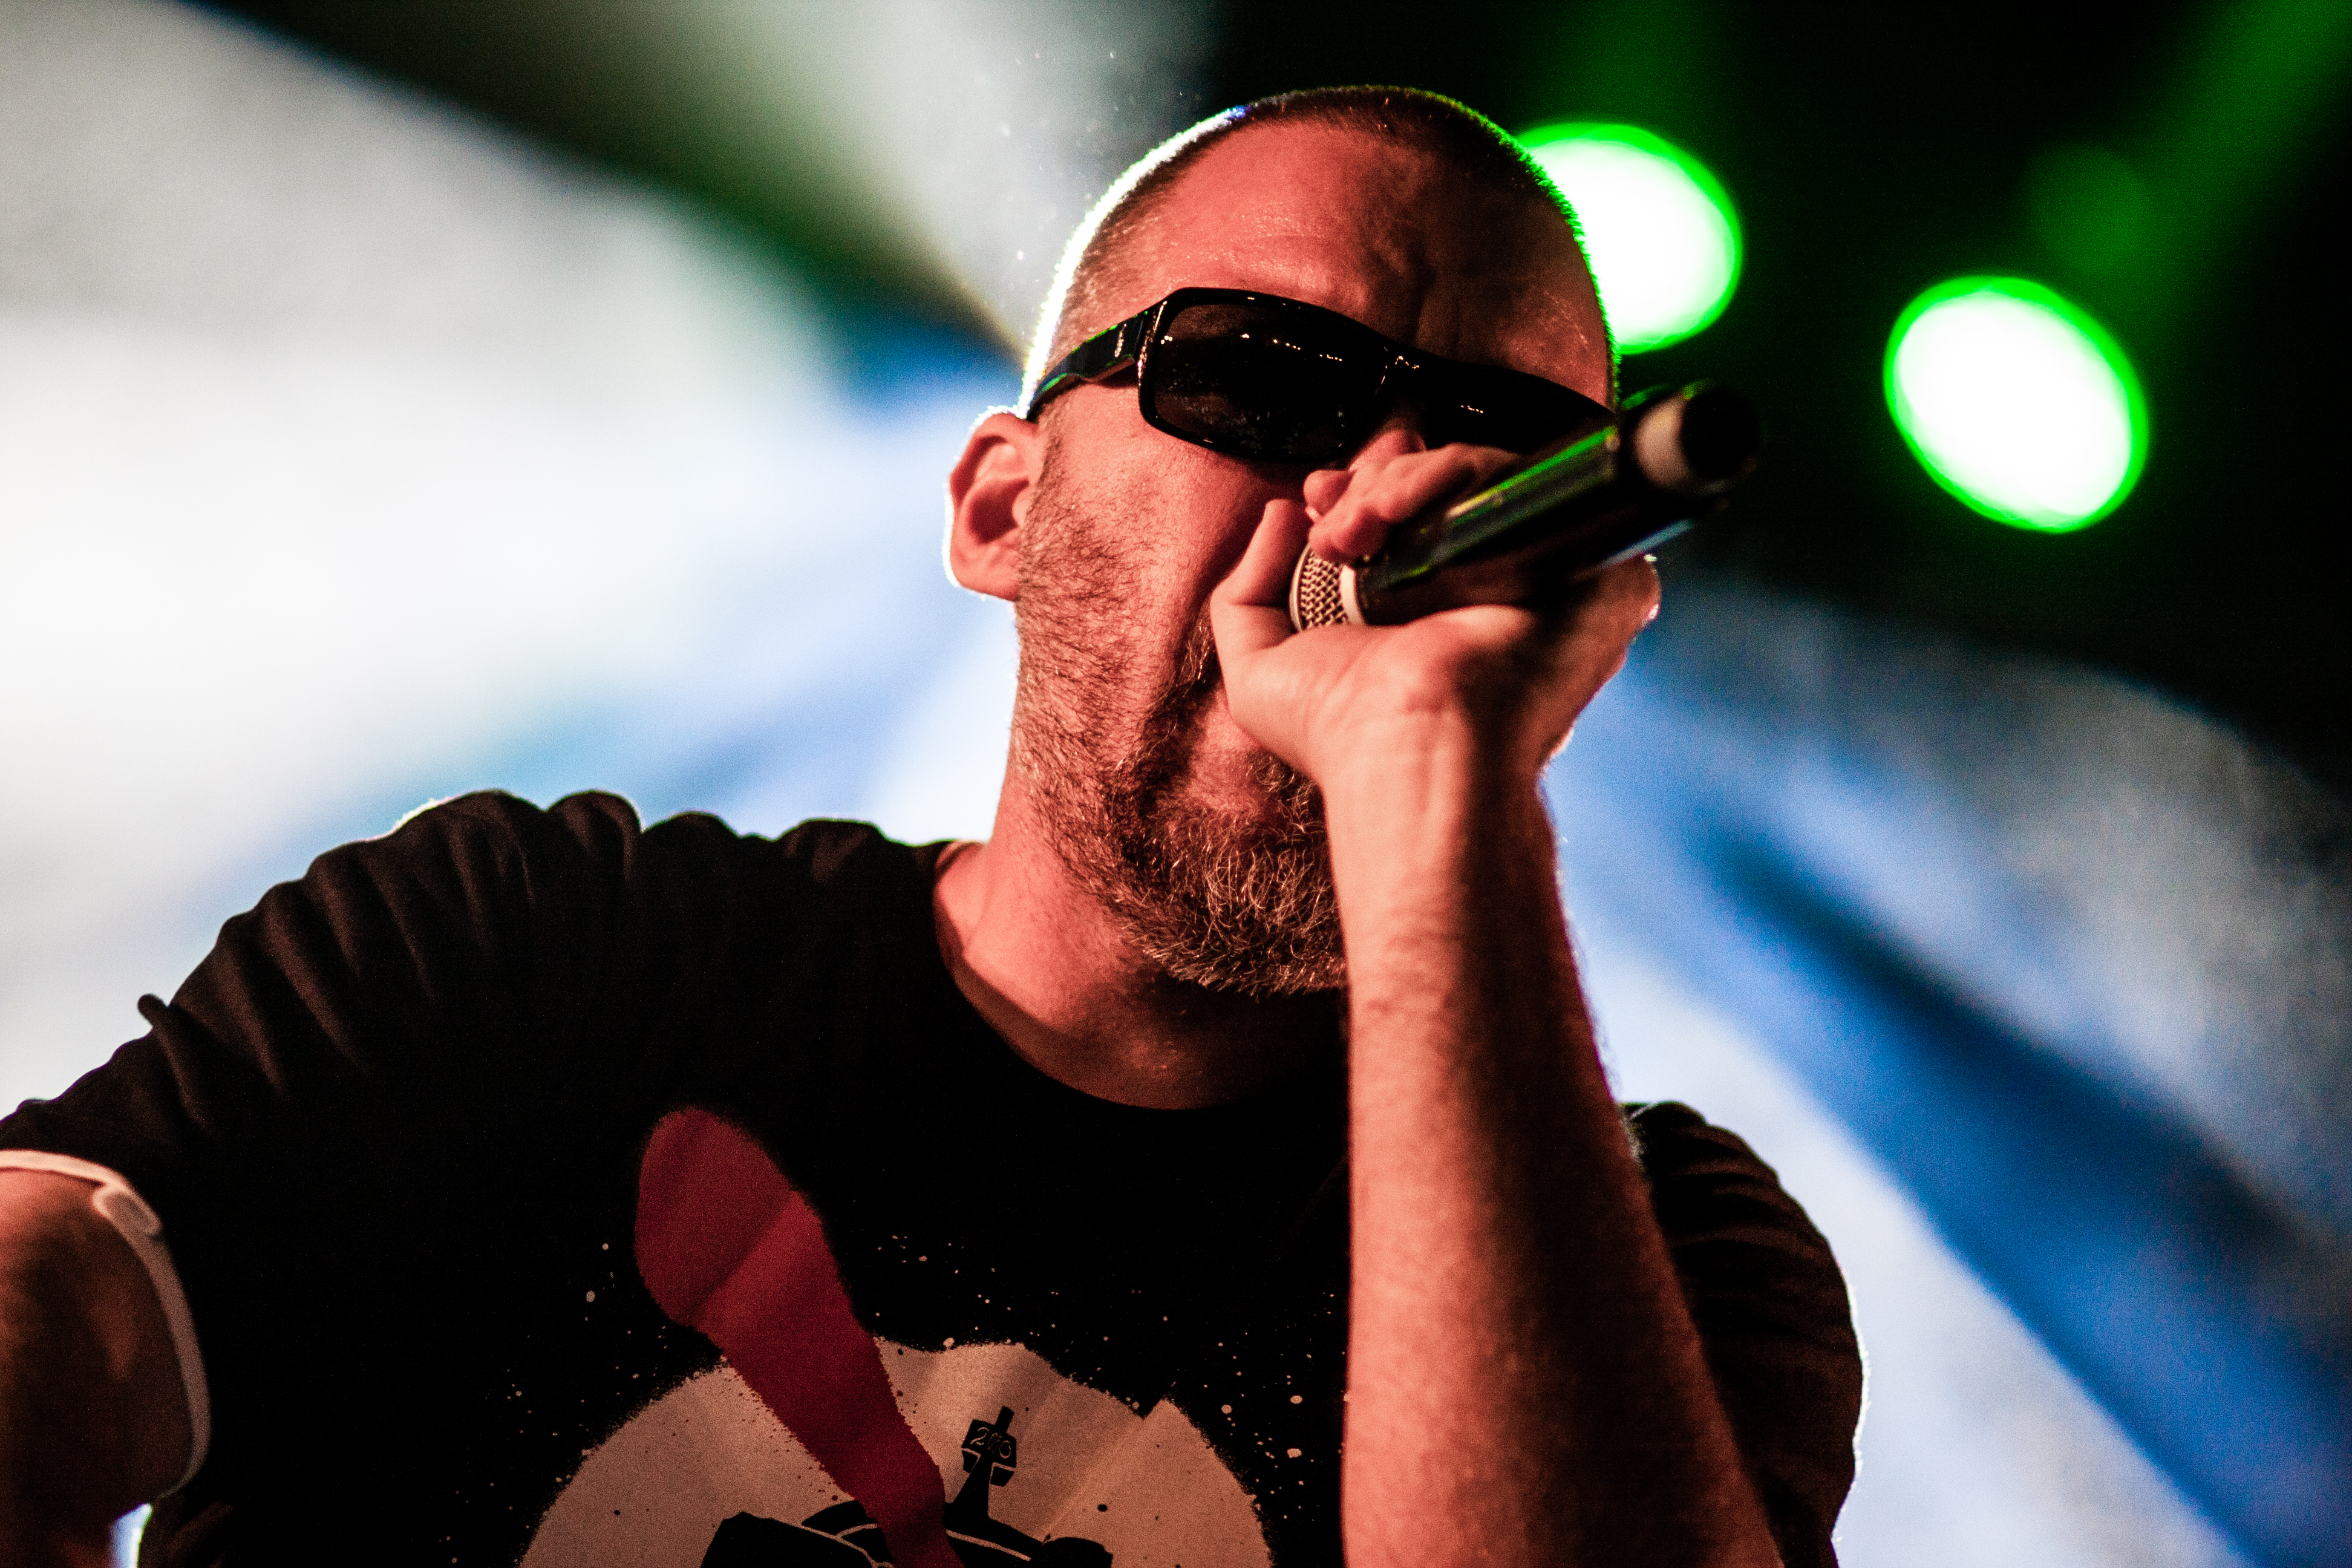
person, music, concert, live, red, color, musician, performance art, brussels, place, bruxelles, fete, palais, musique, fetedelamusique, deputamadre, performance, singing, guitarist, entertainment, performing arts